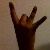
The image shows a hand gesture representing the number 8 in Indian Sign Language.